Basilica of San Barnaba

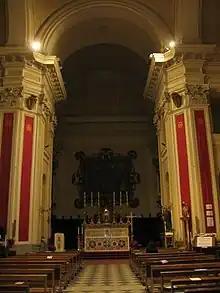
The interior of the basilica in December 2008.

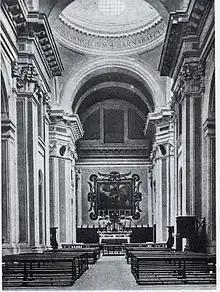
The interior of the basilica in the 1930s.

In 1962, the Episcopal Curia sponsored a series of works of arrangement and renovation of the side chapels: the aforementioned altar of the Crucifix and of Our Lady of Sorrows, the altar of the Sacred Heart -third bay on the left-, enriched with a painting depicting the late abbot parish priest Guglielmo Grassi leading the people to the Sacred Heart of Jesus Christ, were rearranged, and the crypt -first bay on the right-, where the Servant of God Barbara Costantini, Monsignor Guglielmo Grassi and the vicar general of the suburbicarian diocese of Albano Giovanni Battista Trovalusci were buried. In 1970 the gilded wooden statue of St. Lucy, kept in the first bay on the left and exposed to adoration for Dec. 13, was restored. Between 1978 and 1979 major work was done in the basilica, especially in the area of the presbytery, which was brought up to standard according to the new provisions of the Second Vatican Council.